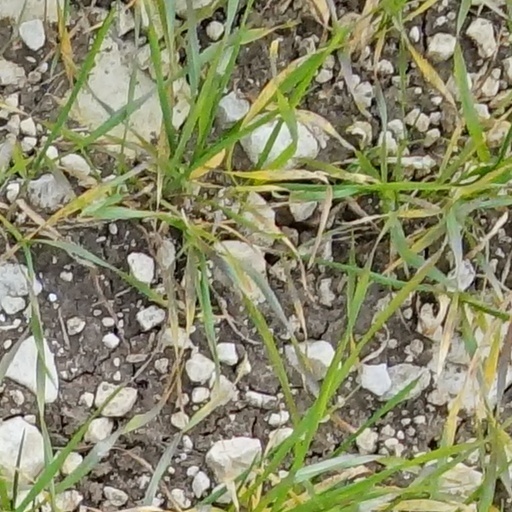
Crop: wheat